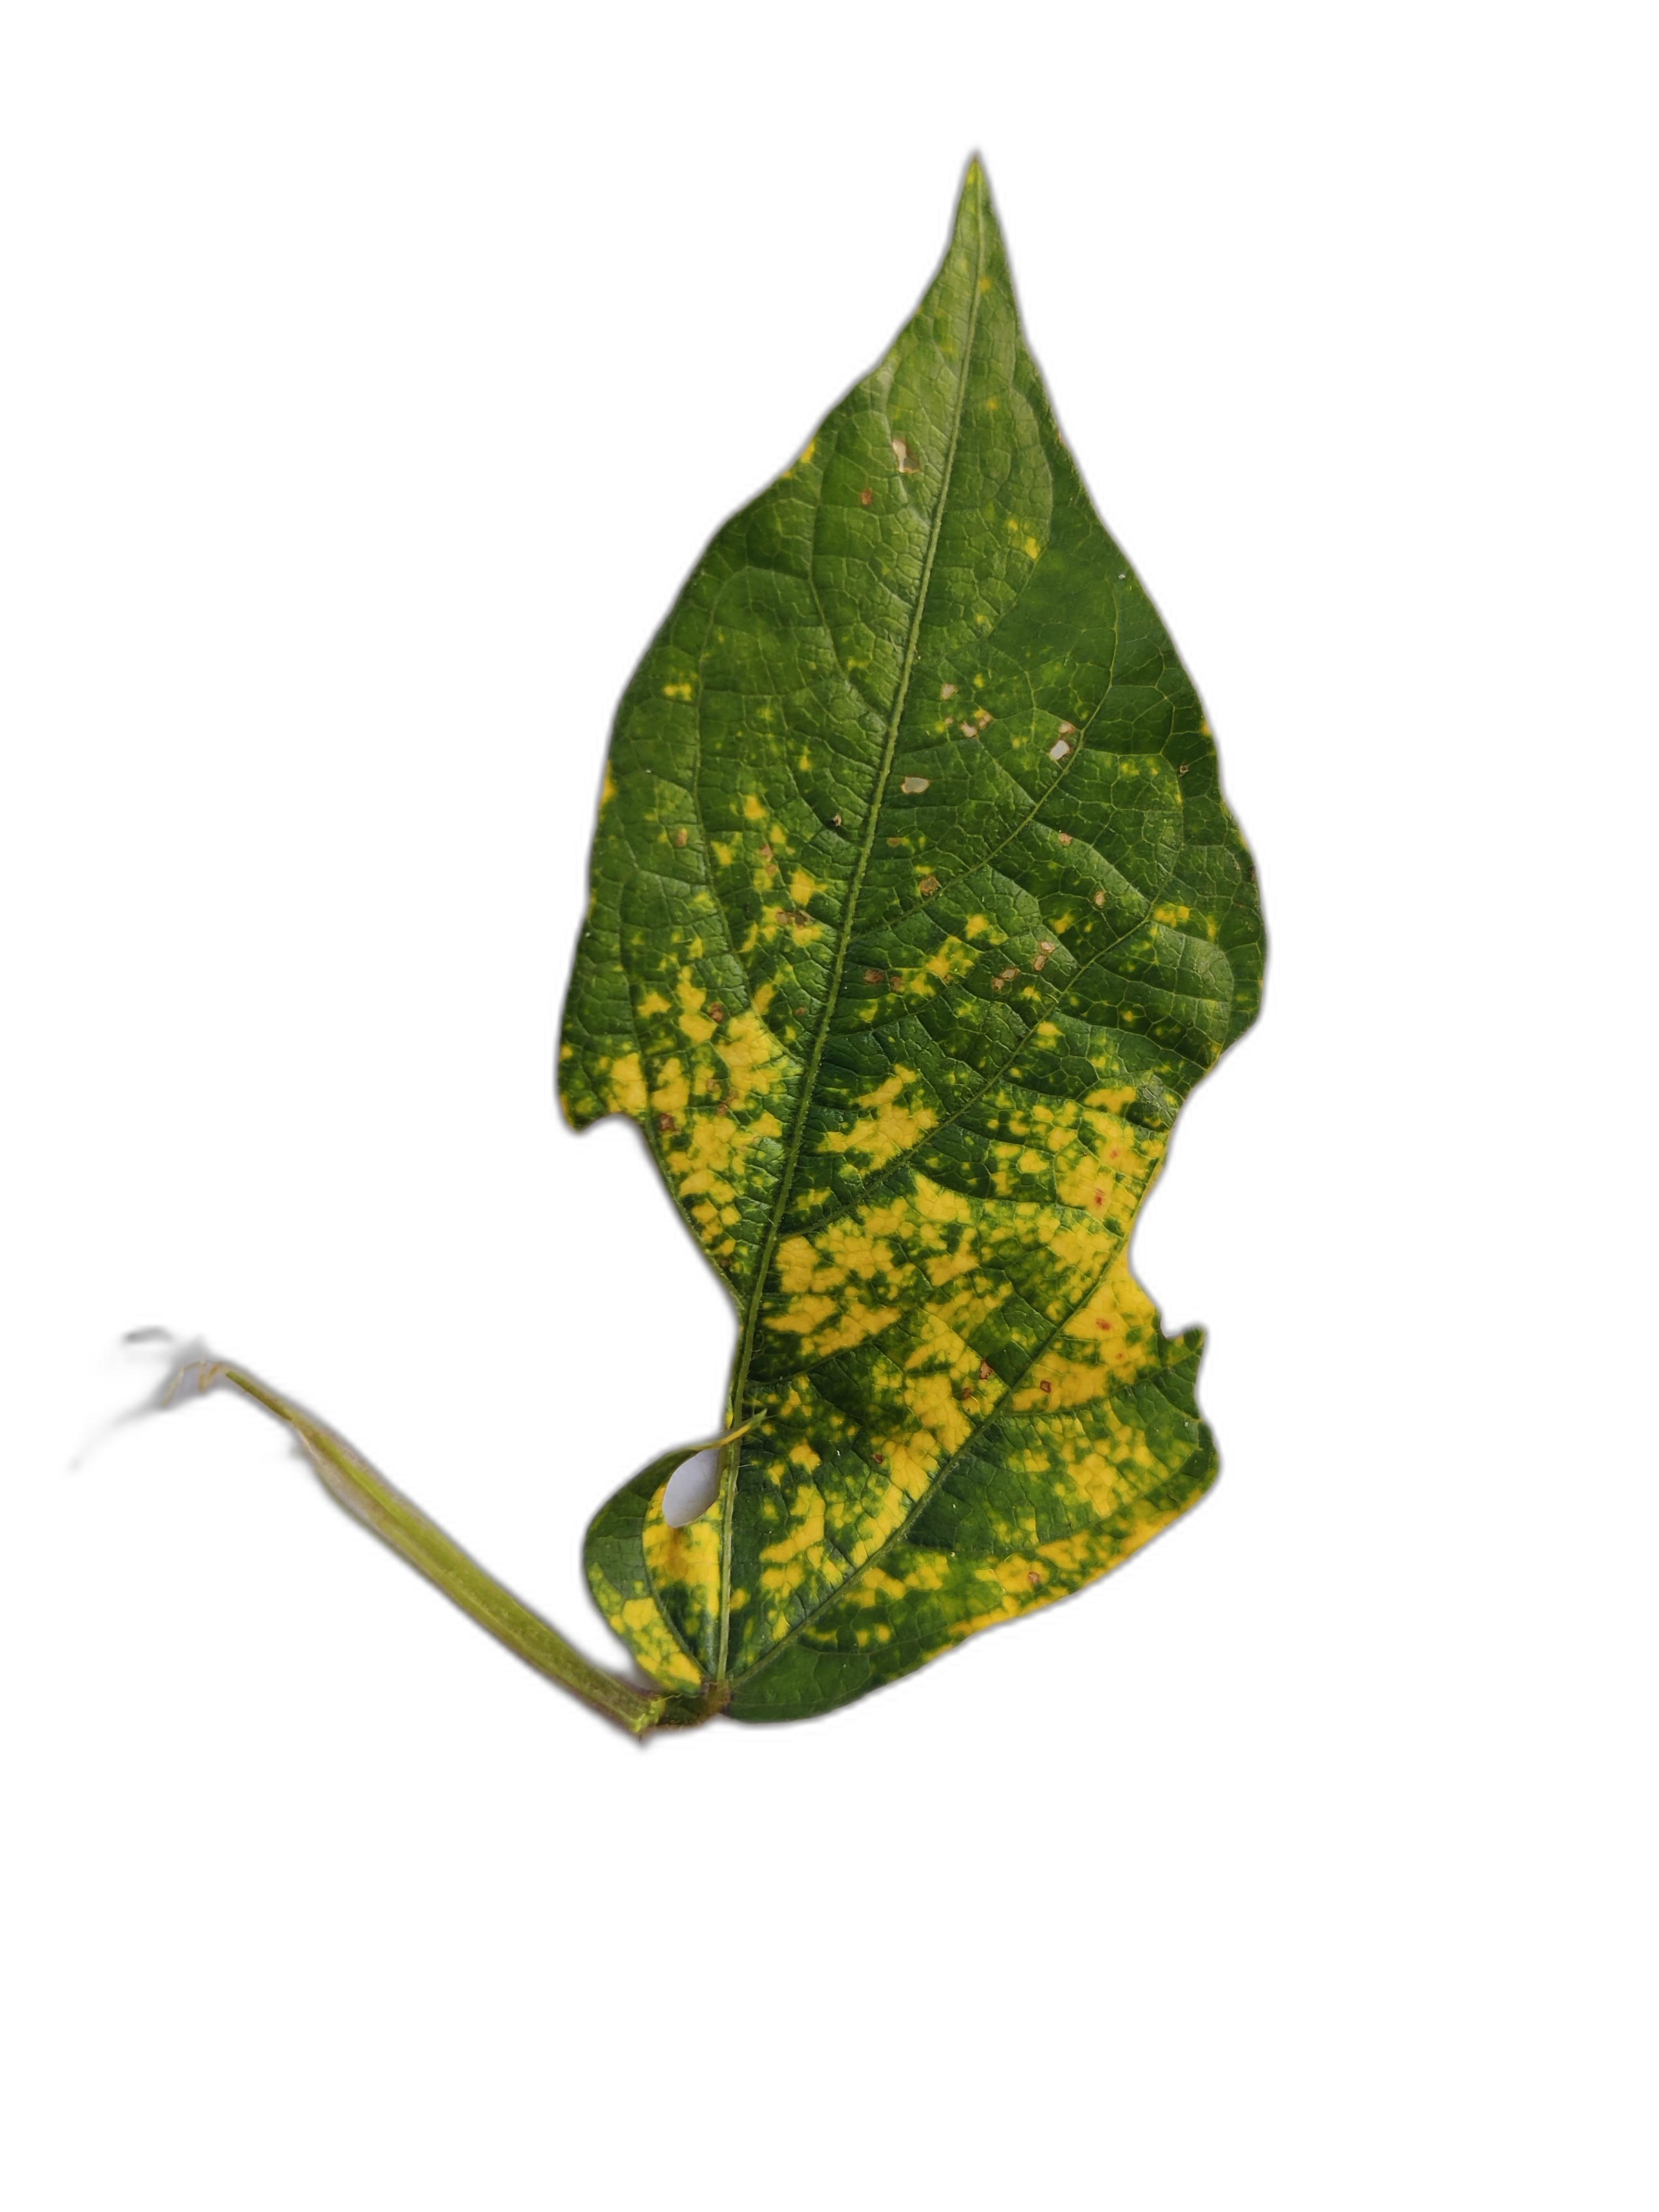
Label: Yellow Mosaic